Lower Prospect Canal Reserve

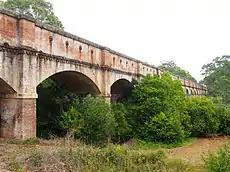
The Boothtown Aqueduct, which was used to transport water through the canal from 1888 to 1907.

At the end of April 2008, the final section of the canal leading to the Prospect Reservoir was sectioned off and destroyed as Boral, under direction of the RTA, commenced work on extending Reconciliation Drive from the Prospect industrial zone through to Wetherill Park. Work was scheduled to be completed by mid October 2008 but was still continuing as of early 2013.